Roy Masters (commentator)

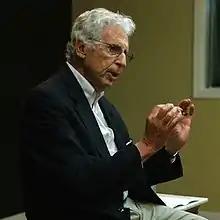
Masters speaking in Selma, Oregon in May 2014

Roy Masters (April 2, 1928April 22, 2021) was an English-born American author, radio personality, businessman and hypnotist. He was the creator of a type of mindfulness meditation exercise, which has appeared in his books and recordings. Masters is the founder of the Oregon non-profit organization, The Foundation of Human Understanding. His forays into radio broadcasting included his own show, "Advice Line", and the Talk Radio Network, a long time popular conservative talk radio syndicator.